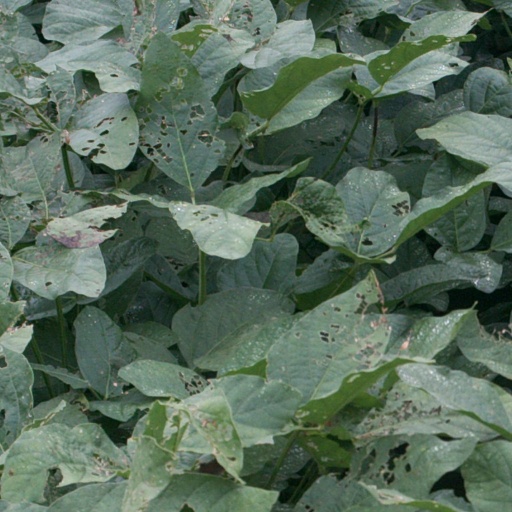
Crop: soybean